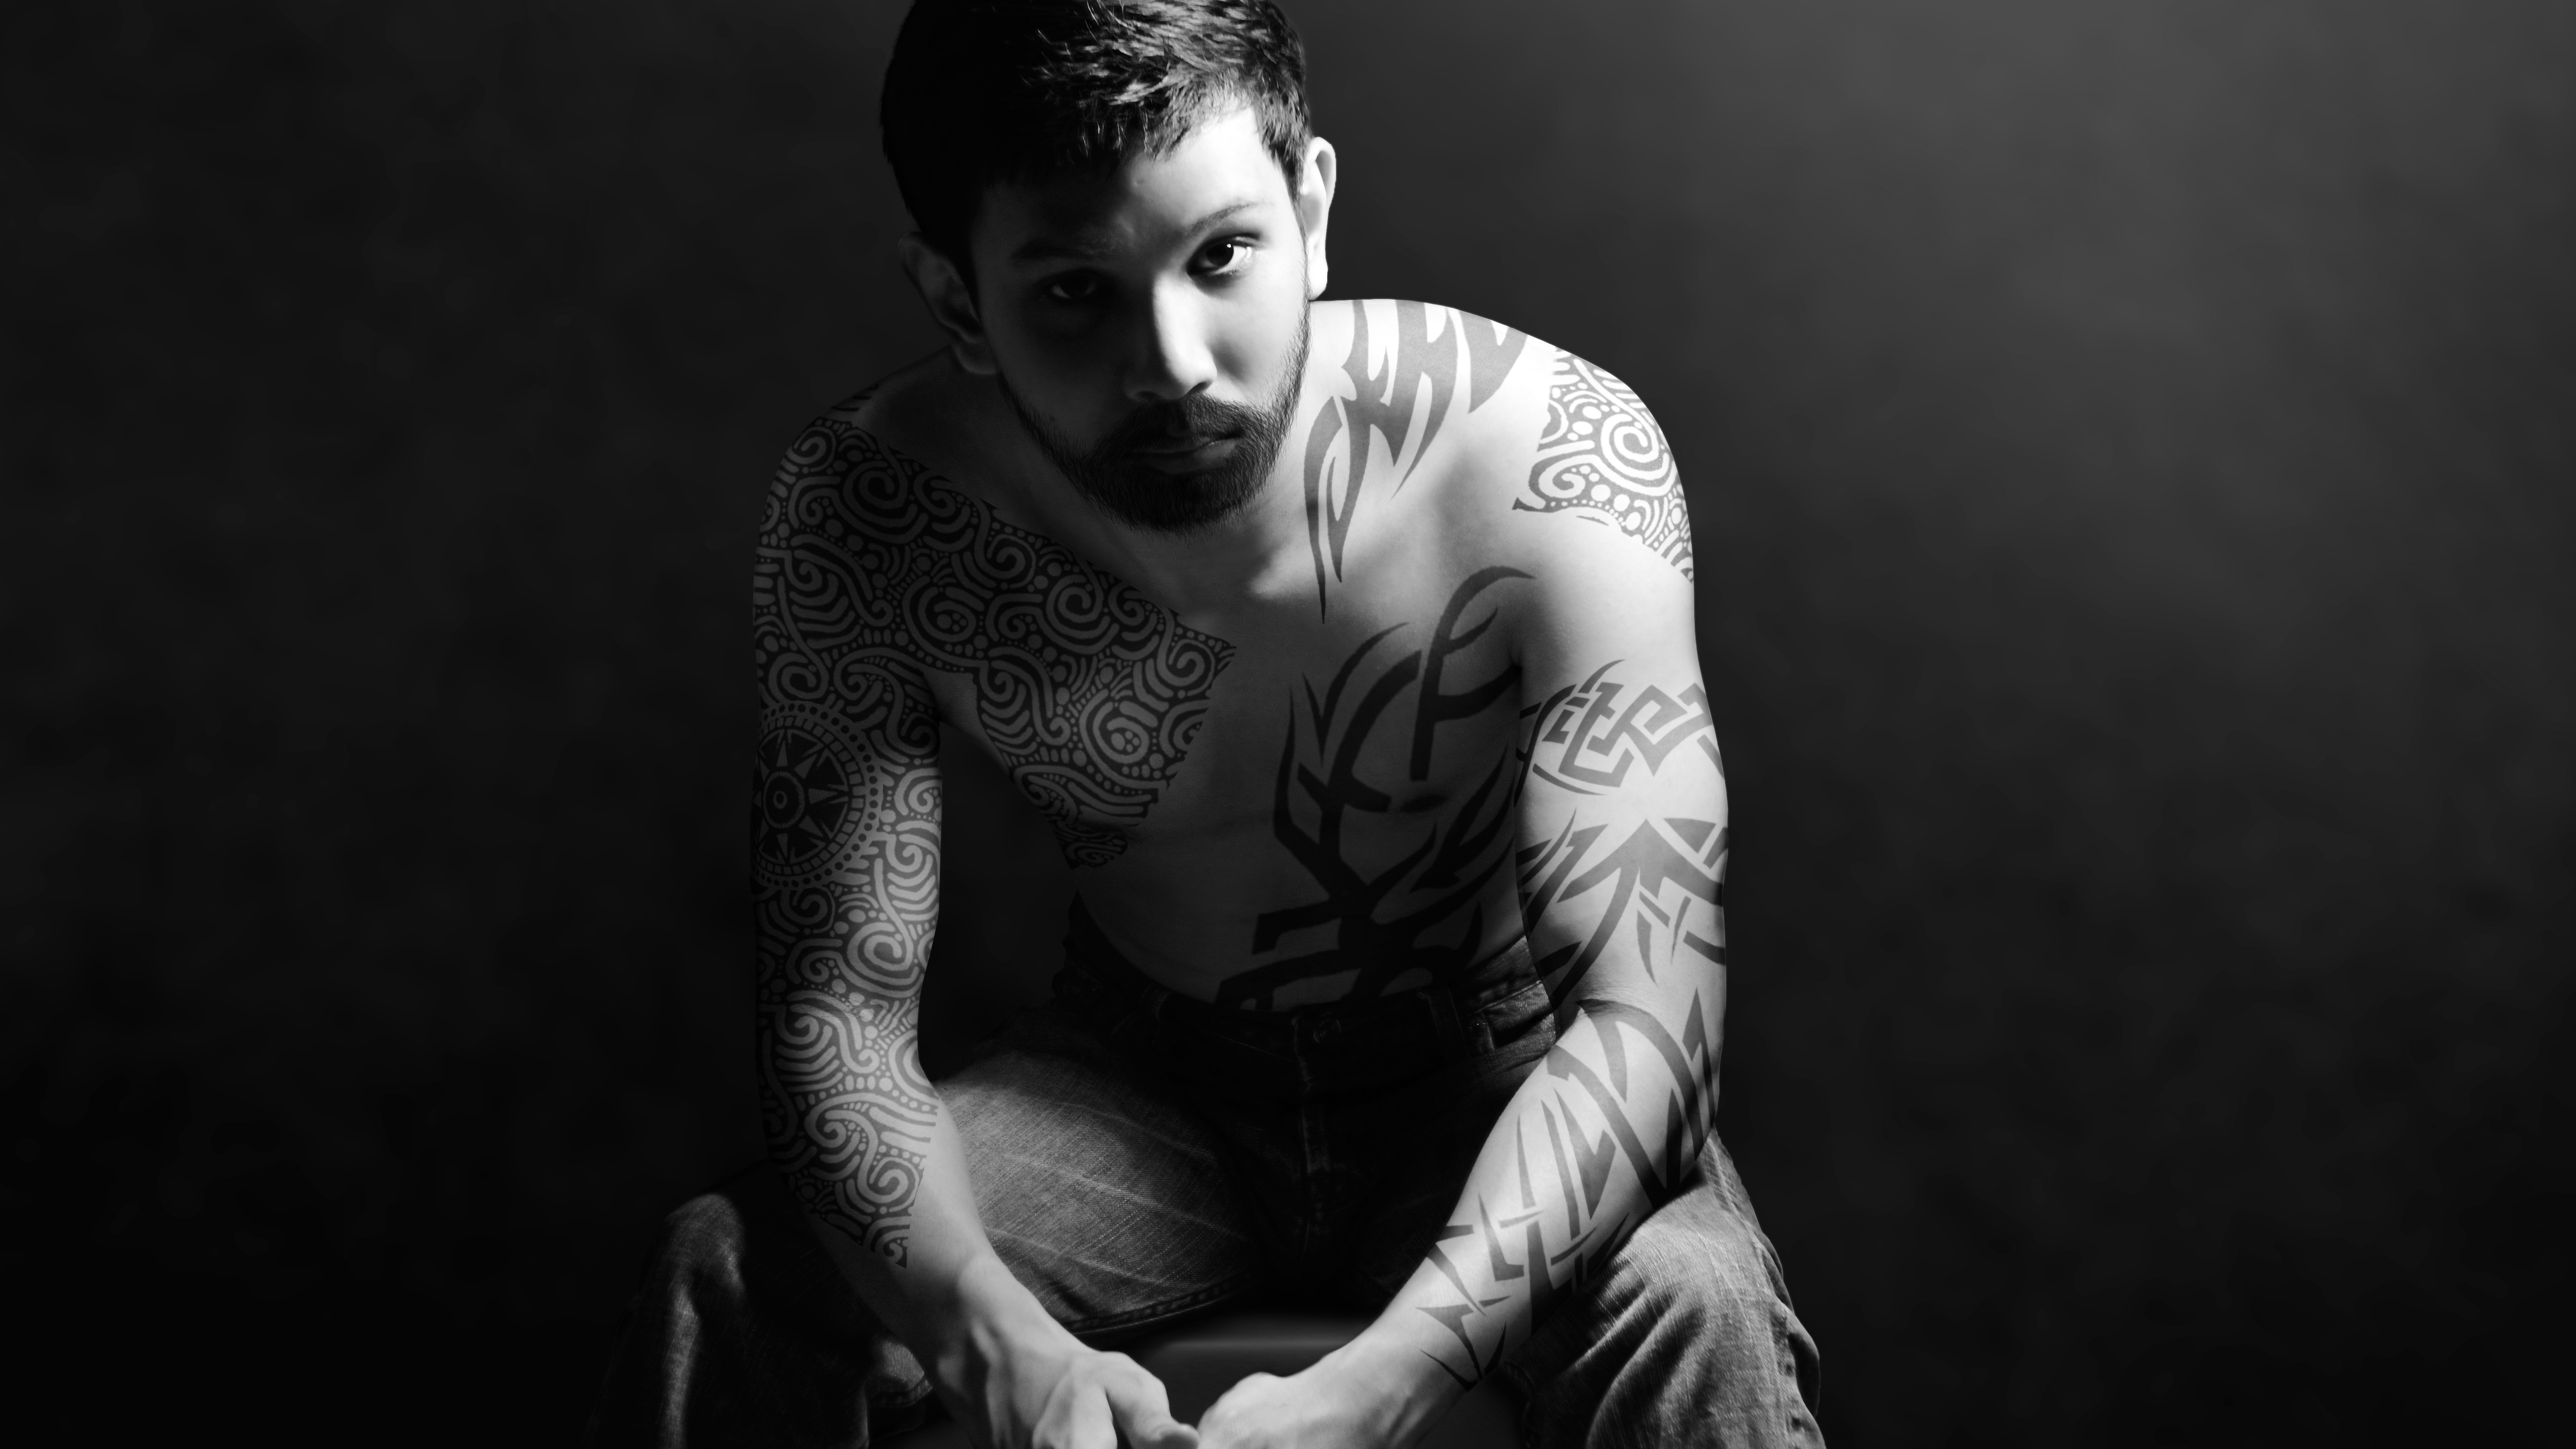
man, person, light, black and white, white, photography, dark, male, guy, asian, portrait, model, tattoo, sitting, studio, darkness, black, monochrome, beard, singing, angry, handsome, topless, teen, thai, attractive, entertainment, jean, adult, serious, photo shoot, monochrome photography, portrait photography, back and white, film noir